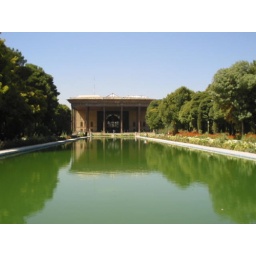
very old building .. chehel sotoon or ( 40 column ) ~&amp;gt; in eng. in esfehan in iran